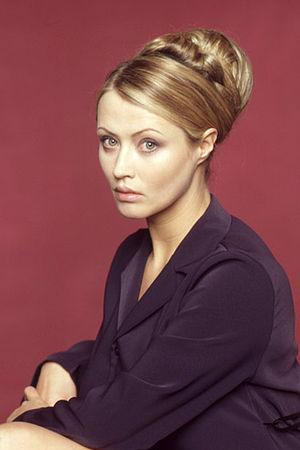
Agnieszka Wagner est une actrice polonaise.